Warmia

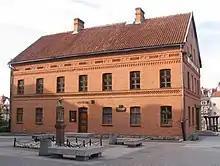
Former headquarters of the pre-war Polish newspaper "Gazeta Olsztyńska" in Olsztyn, destroyed by the Germans in 1939, rebuilt in 1989, now a museum

Warmia was invaded by the Teutonic Knights during the Polish–Teutonic War of 1519–1521, however, the Poles, led by renown astronomer Nicolaus Copernicus, repulsed the Teutonic siege of Olsztyn in 1521. Copernicus spent more than half of his life in Warmia, where he wrote many of his groundbreaking works and conducted astronomical observations and mathematical calculations, which became the basis for his heliocentric model of the universe. After the war of 1519–1521, he coordinated the reconstruction and resettlement of the devastated southern Warmia.